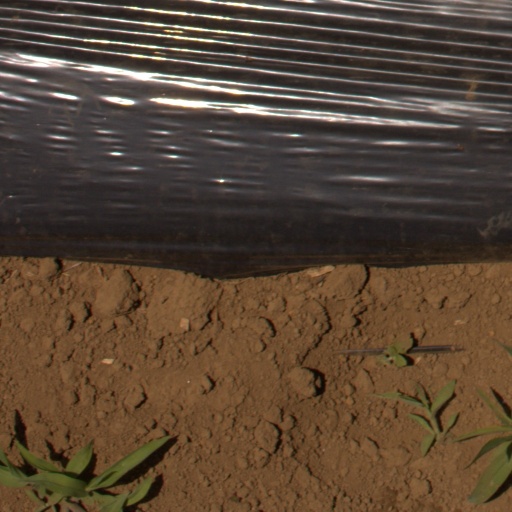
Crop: Jerusalem artichoke